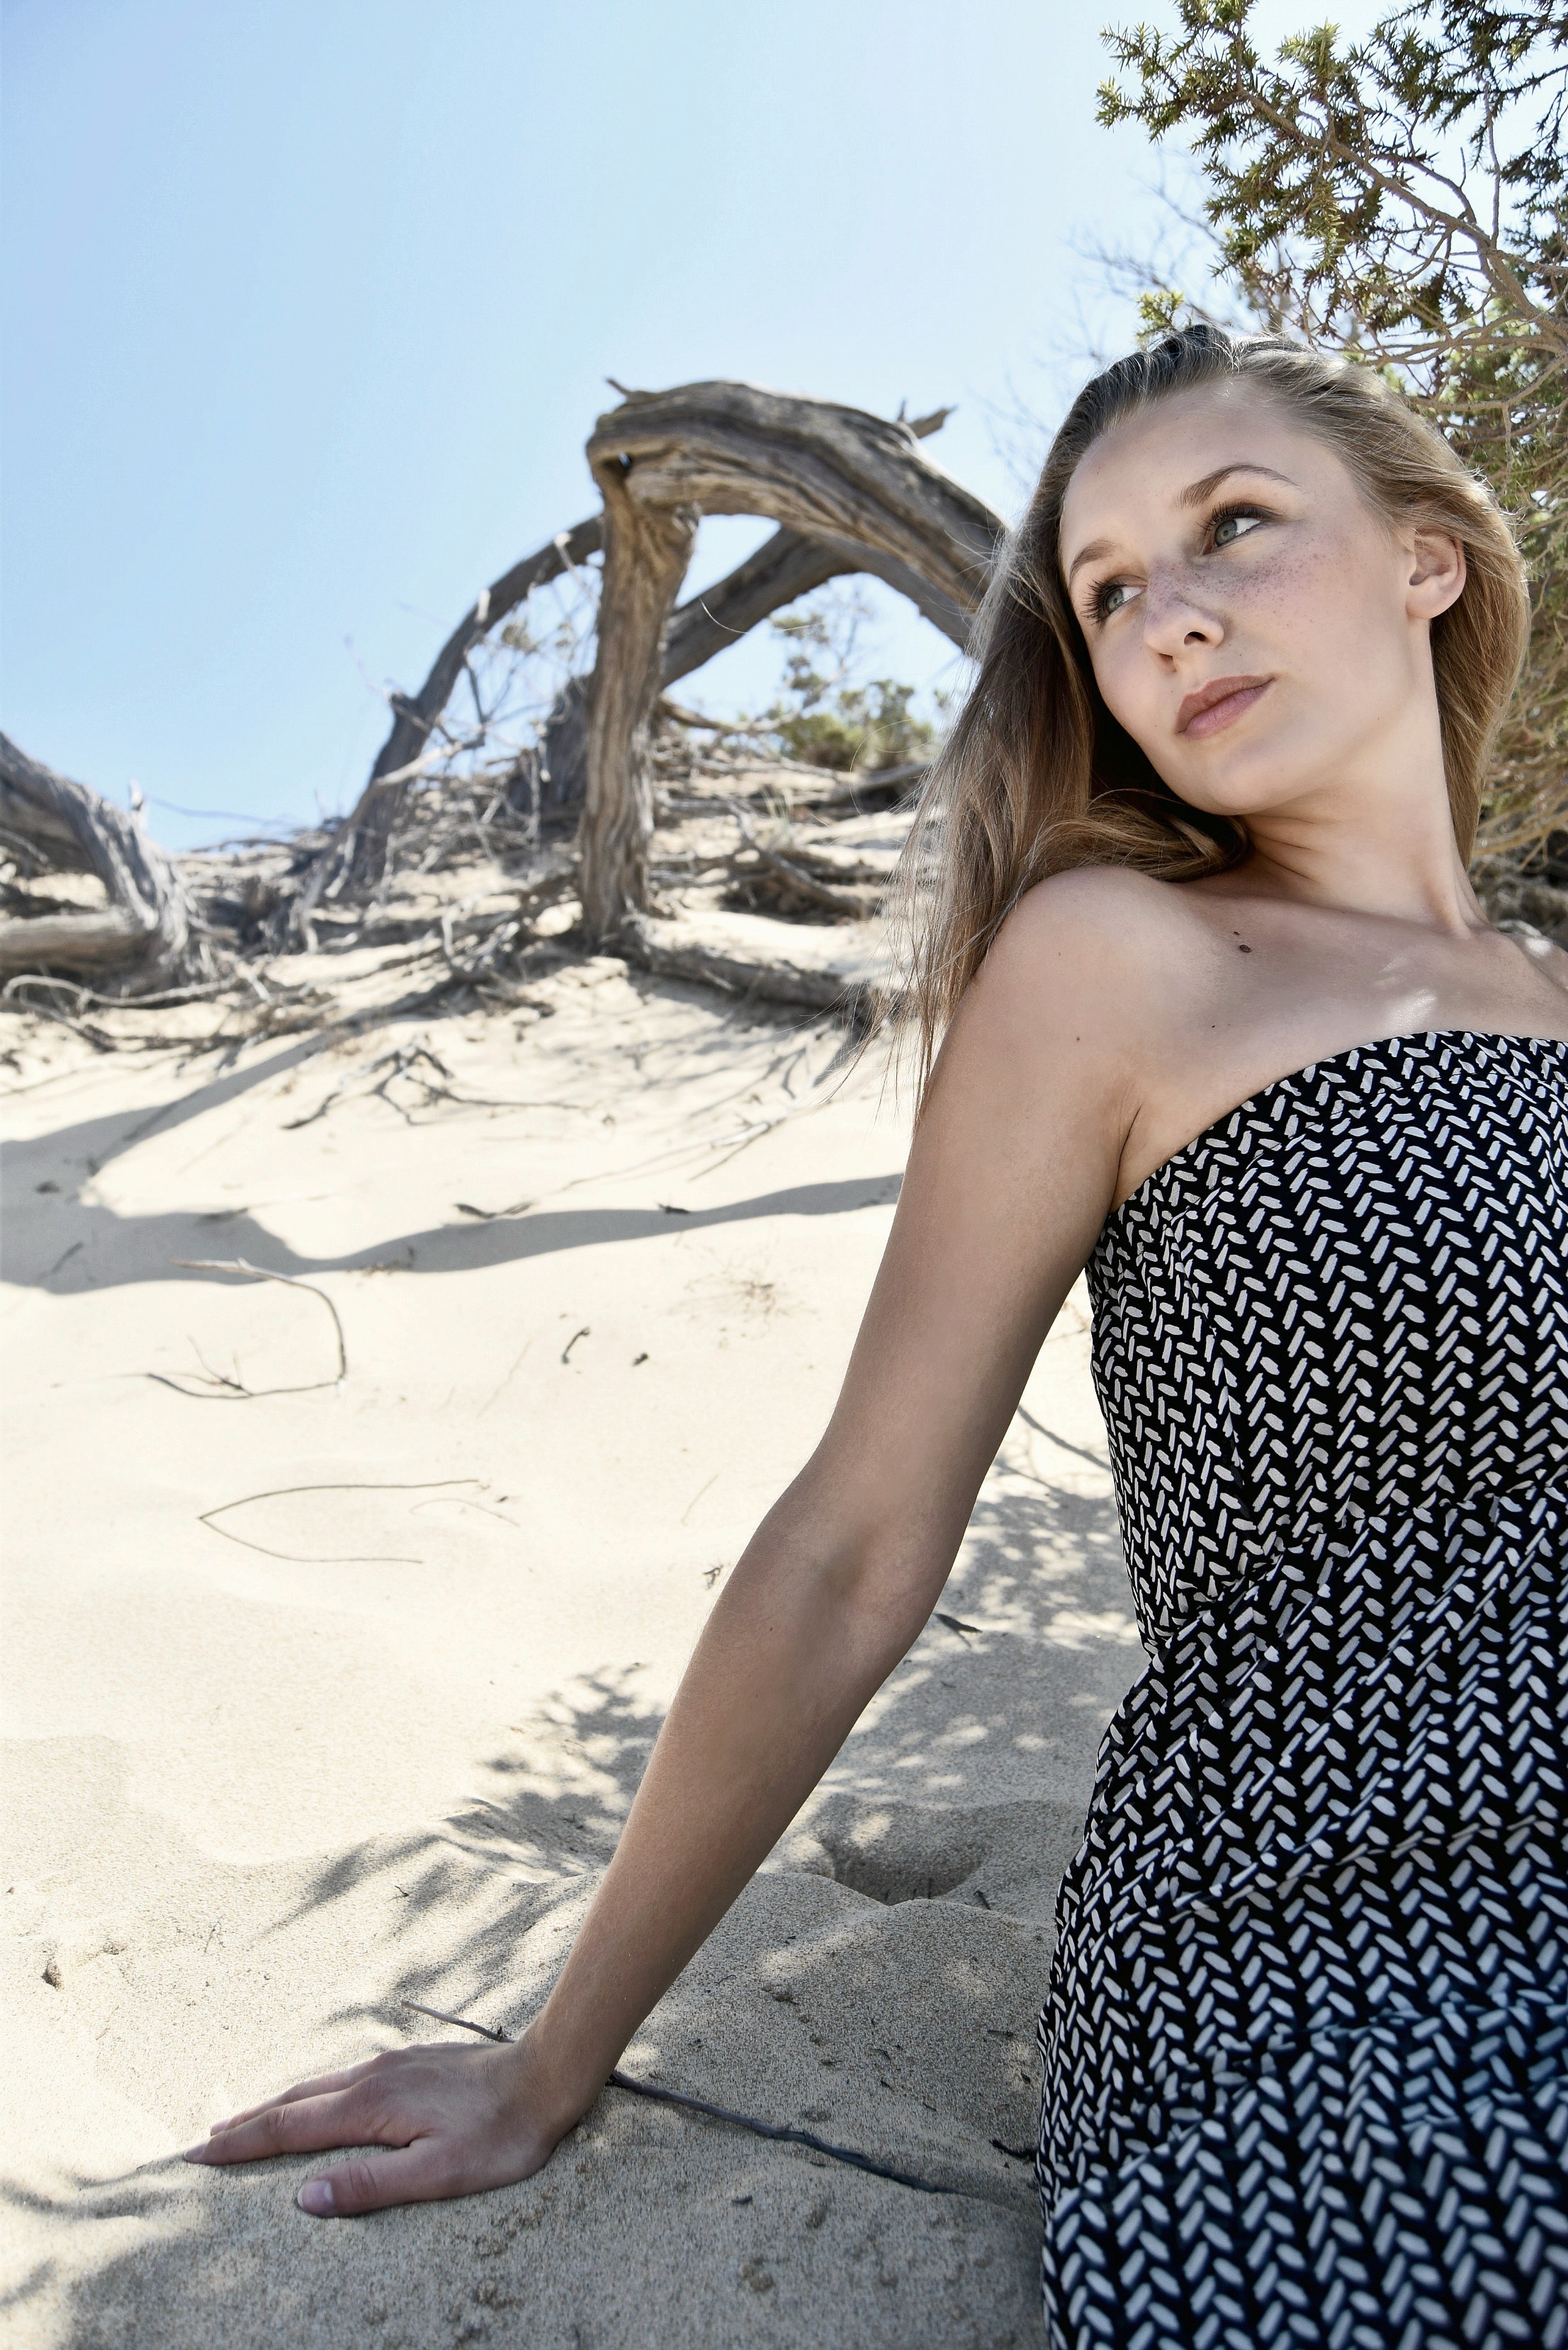
person, girl, woman, photography, leg, portrait, model, spring, sitting, fashion, lady, season, dress, photograph, beauty, photo shoot, portrait photography, human positions, art model